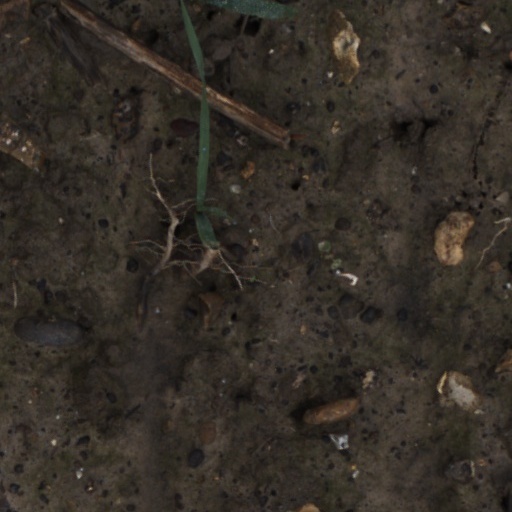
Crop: wheat